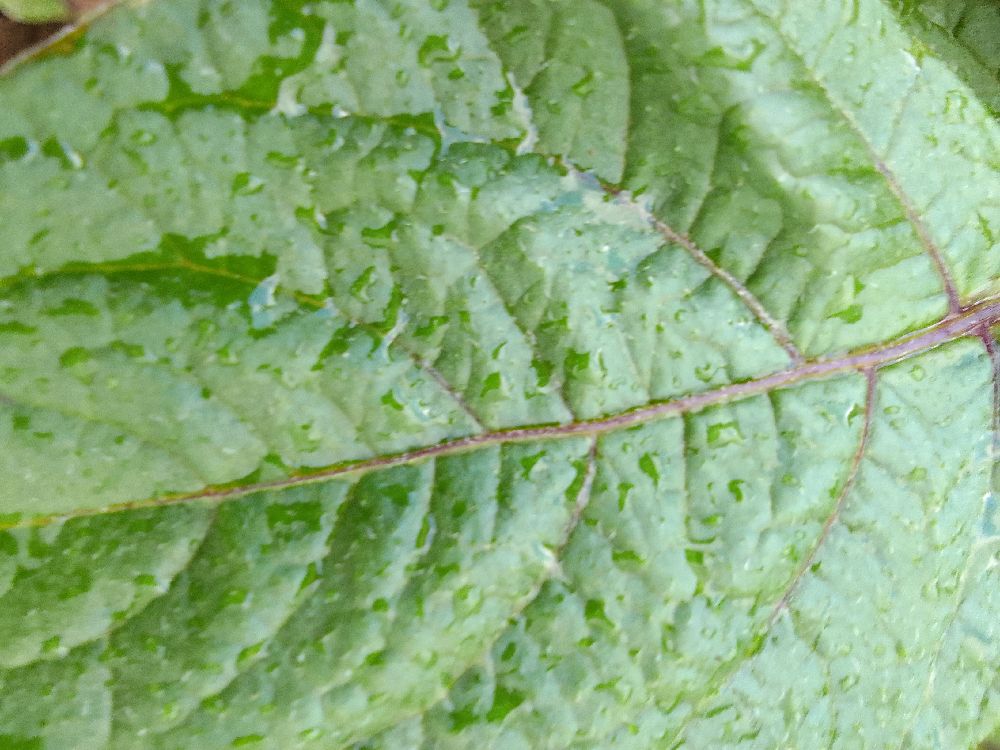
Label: Healthy